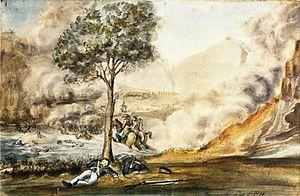
Batalla de Juanambú
La bataille de Juanambú est un affrontement armé entre les troupes patriotes des Provinces-Unies de Nouvelle-Grenade commandées par le général Antonio Nariño et les troupes royalistes commandées par Juan de Sámano et basées dans la ville de San Juan de Pasto. Se déroulant du 12 au 28 avril 1814 dans le cadre de la campagne de Nariño dans le sud, épisode de la guerre d'indépendance de la Colombie, la bataille de Juanambú se solde par une victoire des patriotes et libère la route de San Juan de Pasto.
Antonio Amador José Nariño y Bernardo Álvarez del Casal, né le 9 avril 1765 à Santafé de Bogota et mort le 13 décembre 1823 à Villa de Leyva, est un homme d'État, militaire et journaliste néo-grenadin. Issu d'une riche famille créole de Bogota, il est l'un des précurseurs de l'émancipation des colonies américaines de l'empire espagnol et devient l'un des héros de l'indépendance de la Colombie.